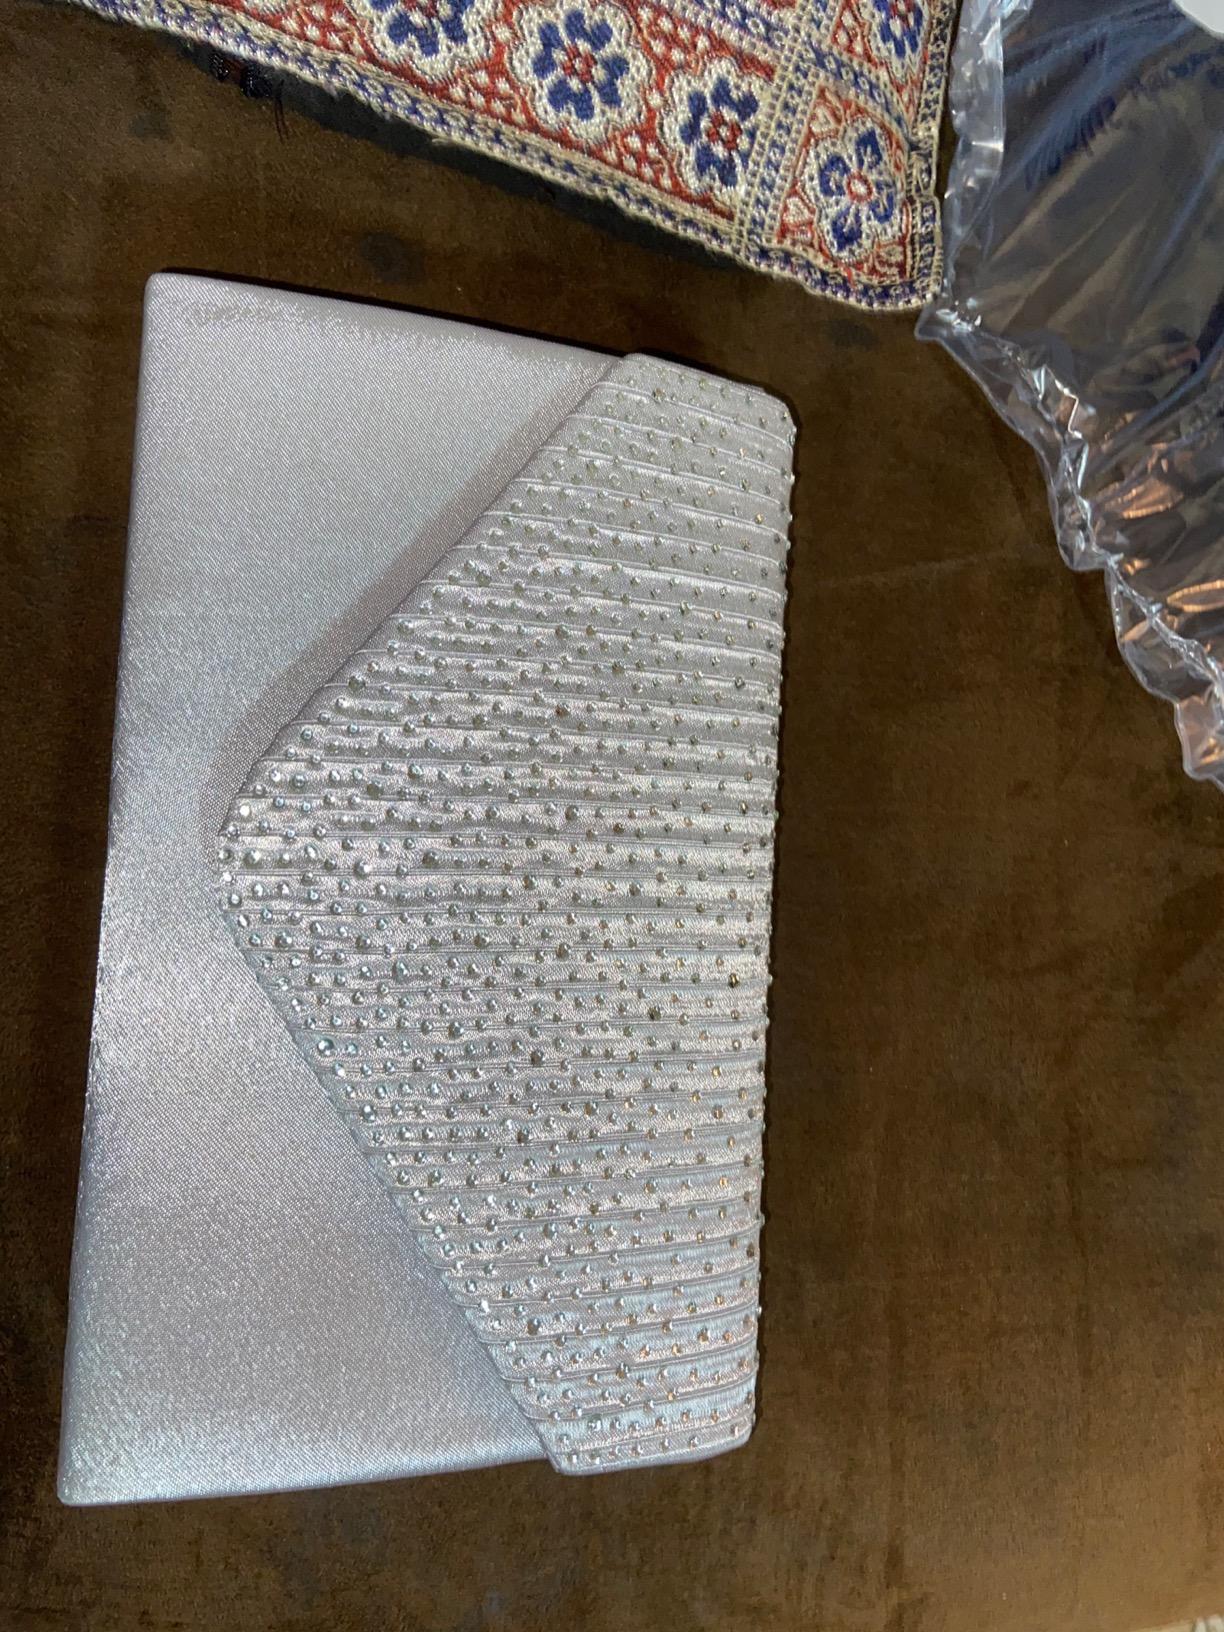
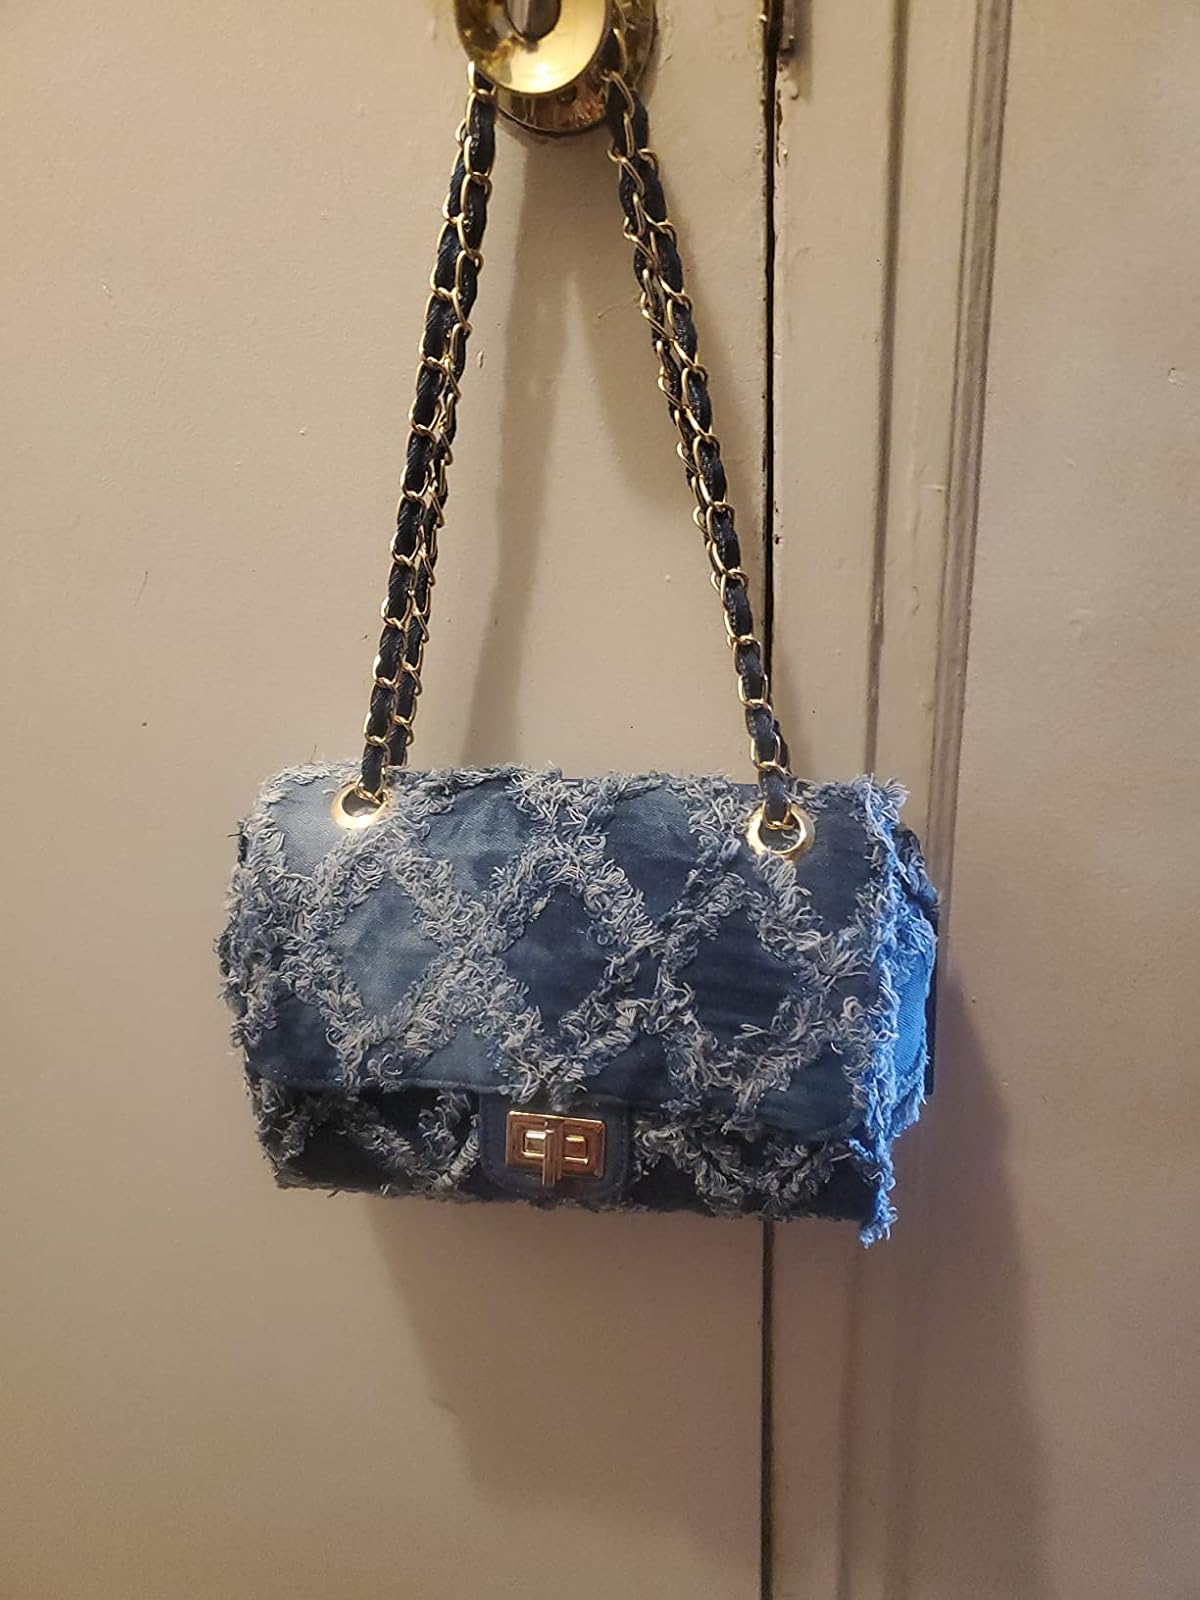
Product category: accessories_handbag
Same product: no